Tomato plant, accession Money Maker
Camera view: bottom (45 deg); turntable rotation: 30 degrees
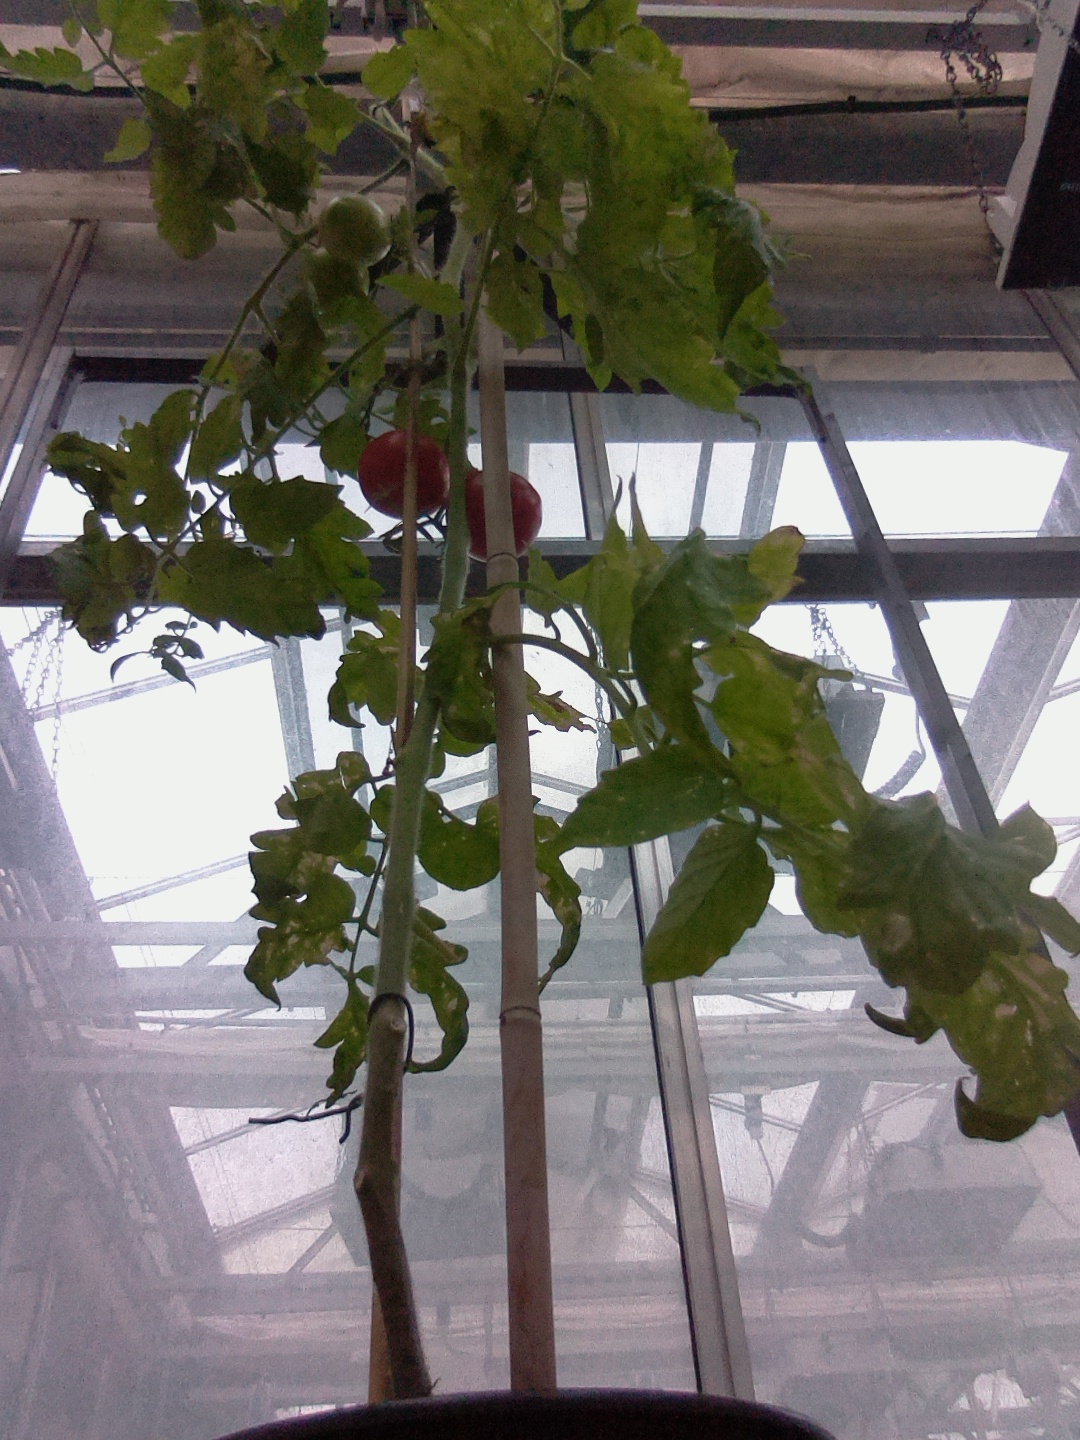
BBCH growth stage 85: 50%-60% of fruits show typical fully ripe color